Gimel President

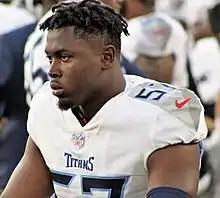
President with the Tennessee Titans in 2018

Gimel DeShaun President (born June 24, 1993) is a former American football defensive end. He was signed by the Houston Texans as an undrafted free agent in 2017. He played college football at Auburn and Illinois.